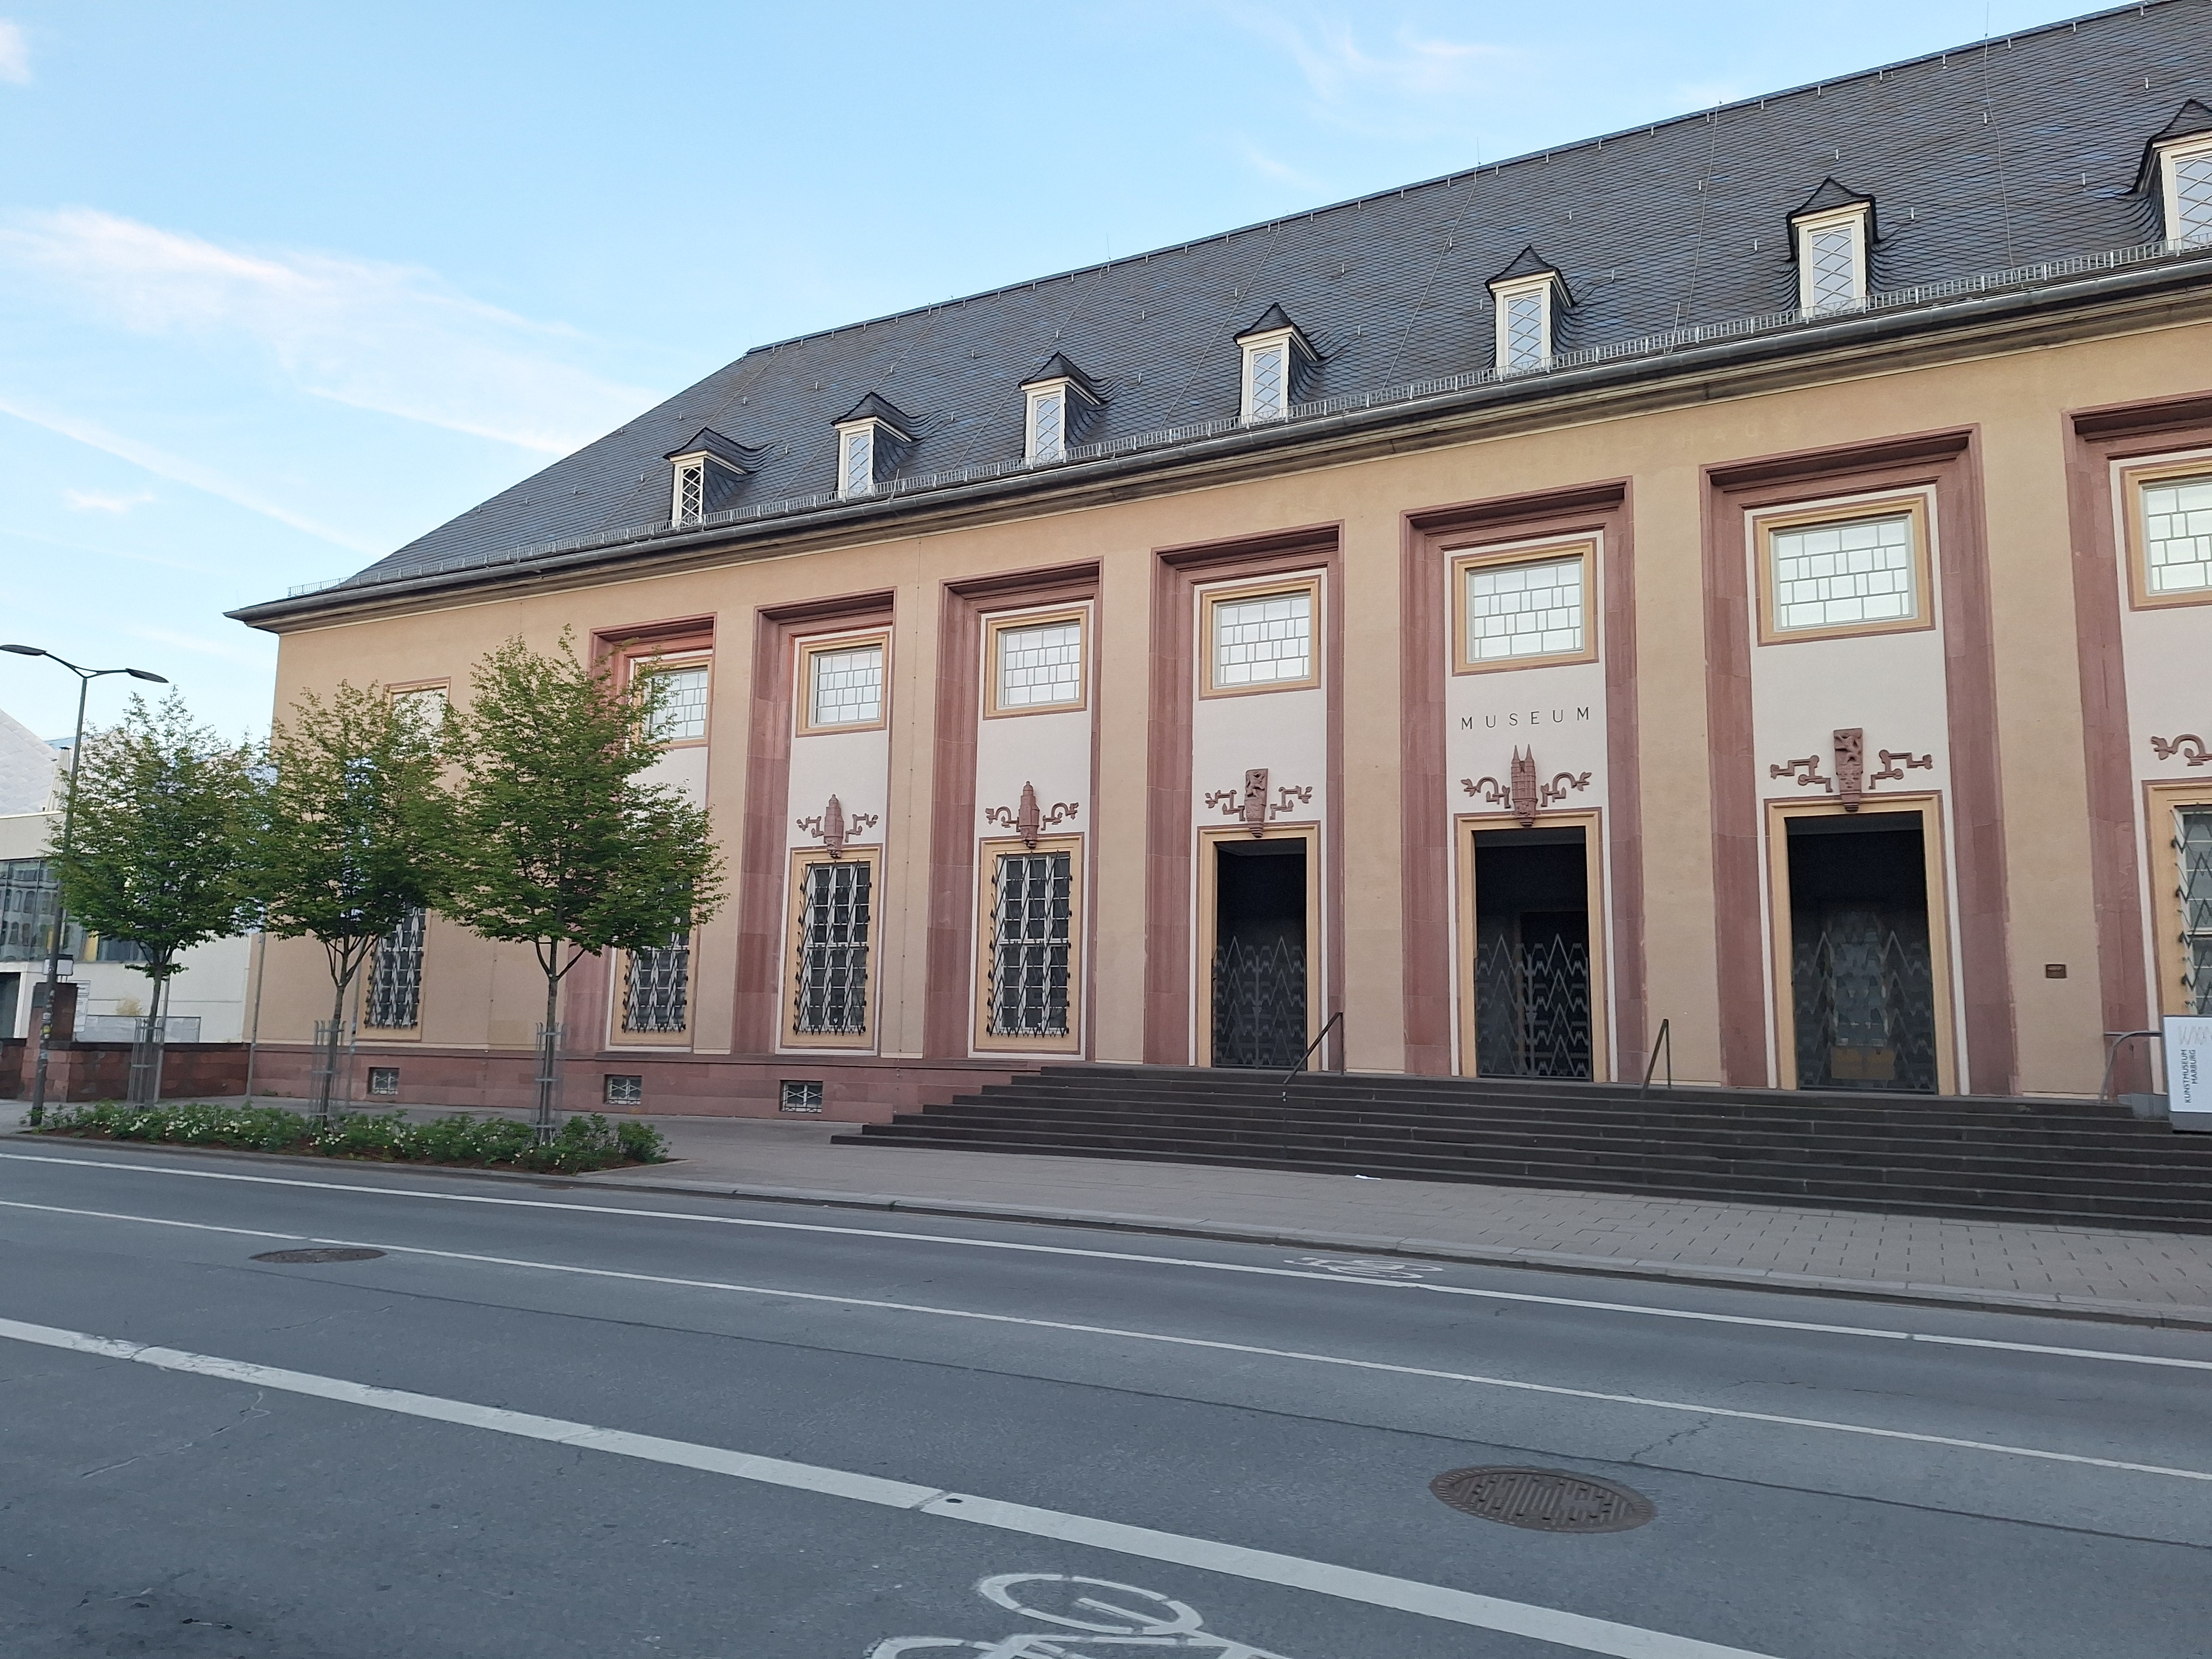
Building: Biegenstraße 11